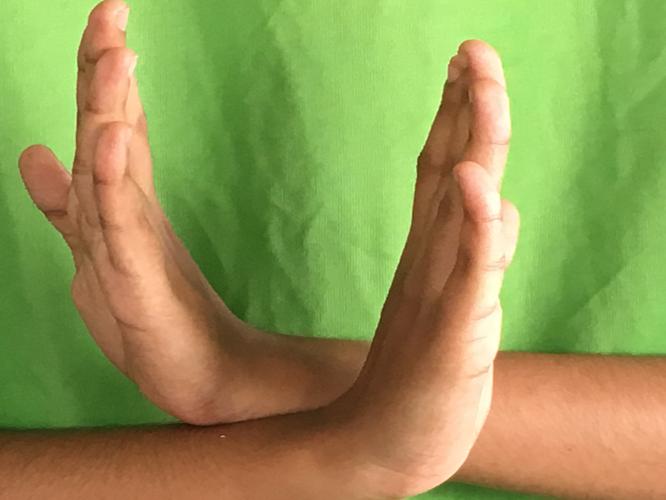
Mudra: Swastikam
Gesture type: double_hand